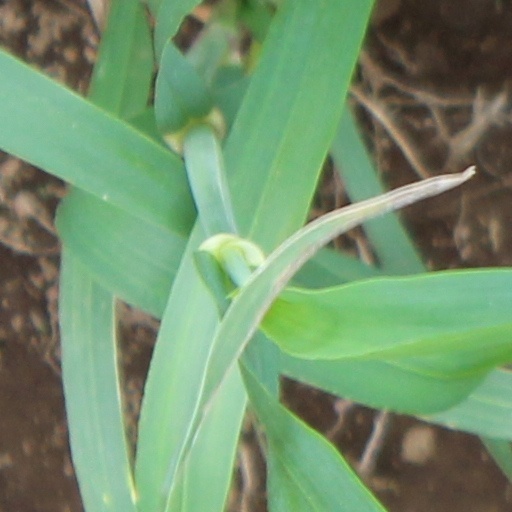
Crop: wheat